Valentin Litovsky

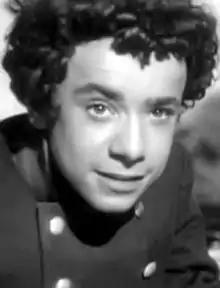
Litovsky as Pushkin

Valentin Osafovich Litovsky (1921, Moscow – 1941, Minsk) was a Soviet actor, starred in the film "Young Pushkin". Son of writer .